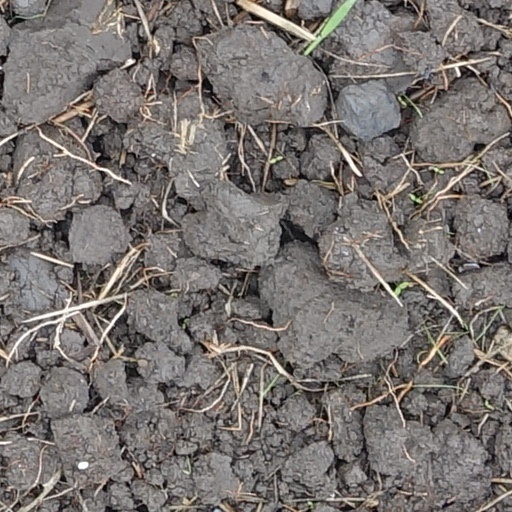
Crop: wheat